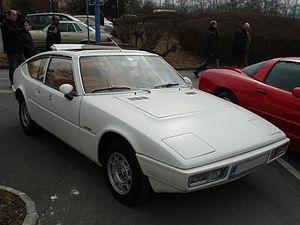
Reims 2012
Apparue en 1973, la Matra-Simca Bagheera est un modèle d'automobile française, fruit de la première collaboration entre Matra et Simca sous la marque Matra Simca. La Bagheera a été produite de 1973 à 1980 à 47 796 exemplaires.